Team Gunston

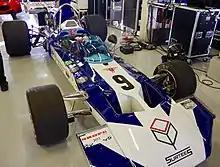
Love's Surtees TS9

At the 1968 South African Grand Prix Team Gunston became the first Formula One team to implement sponsorship brands as a livery when they entered a private Brabham car.